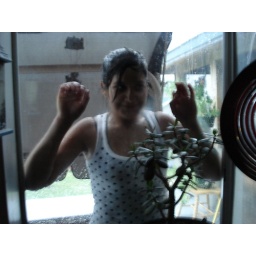
Alex looking in window very wet little girl